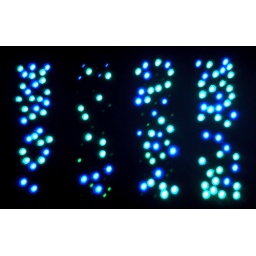
Panels of green and blue lights embedded in the ground.